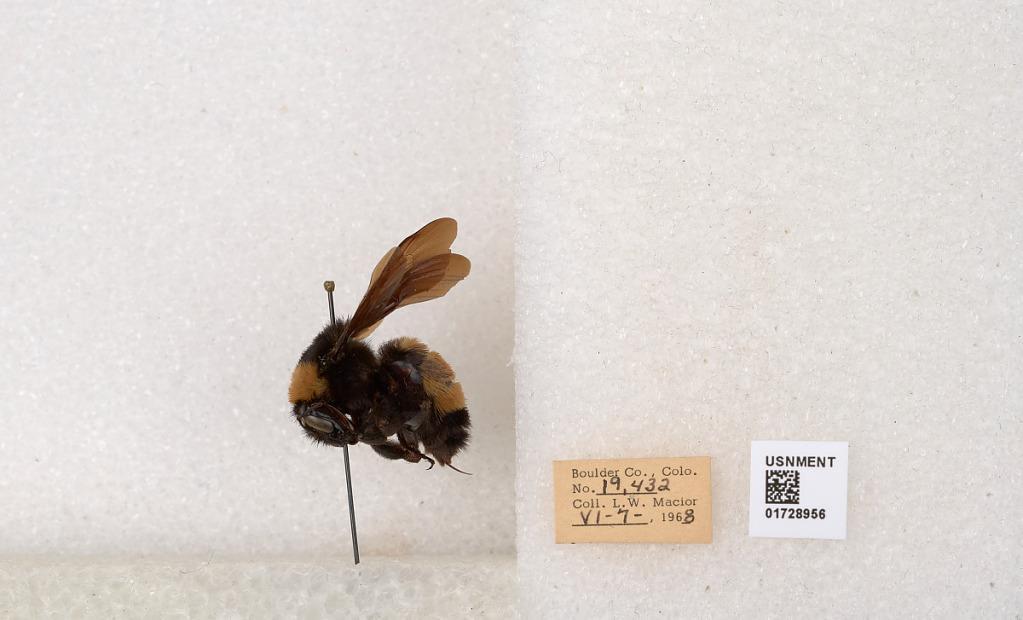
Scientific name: Bombus (Bombus) nevadensis auricormus
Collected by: L. Macior
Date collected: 1968-6-7
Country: United States
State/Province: Colorado
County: Boulder
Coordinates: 40.0925, -105.358